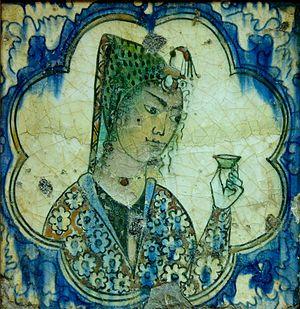
Carreau à la jeune fille. Céramique siliceuse, décor peint sur engobe et sous glaçure transparente. Iran du nord-ouest, Kubatcha, XVIIe siècle.